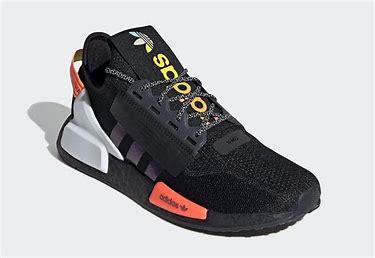
Brand: Adidas
Model: NMD R1 V2